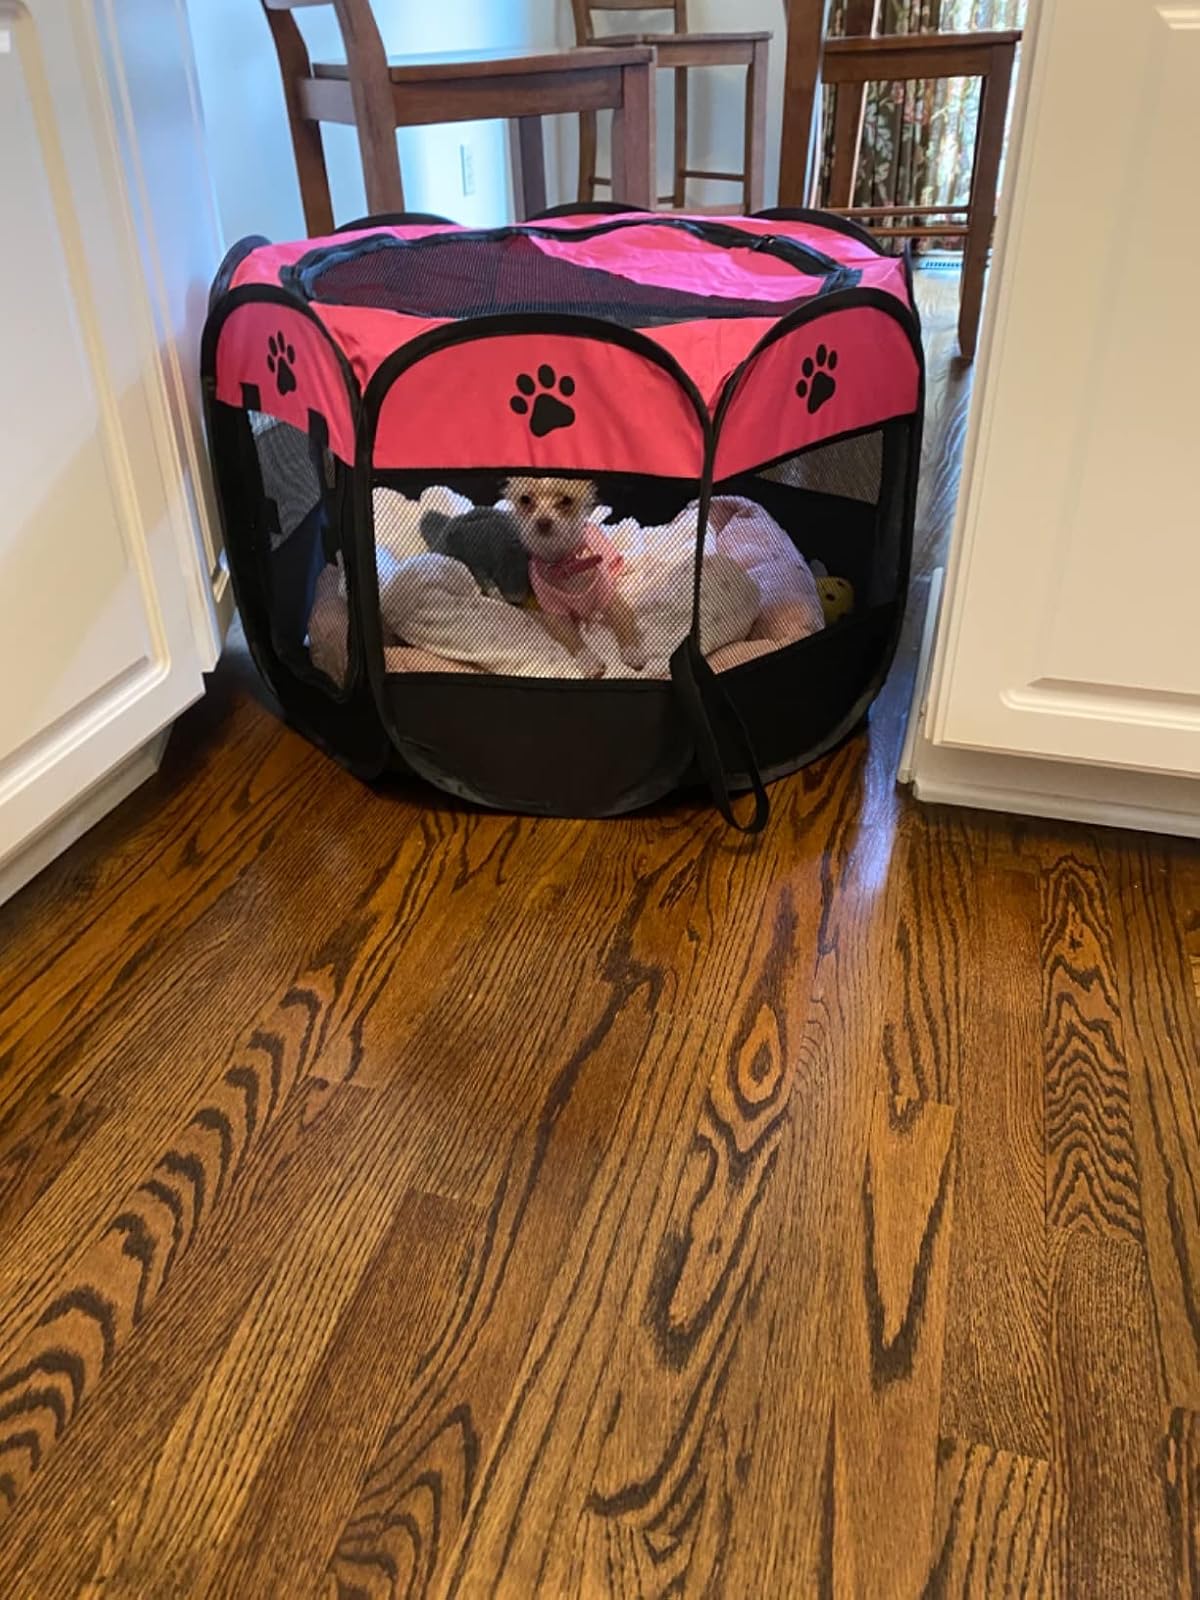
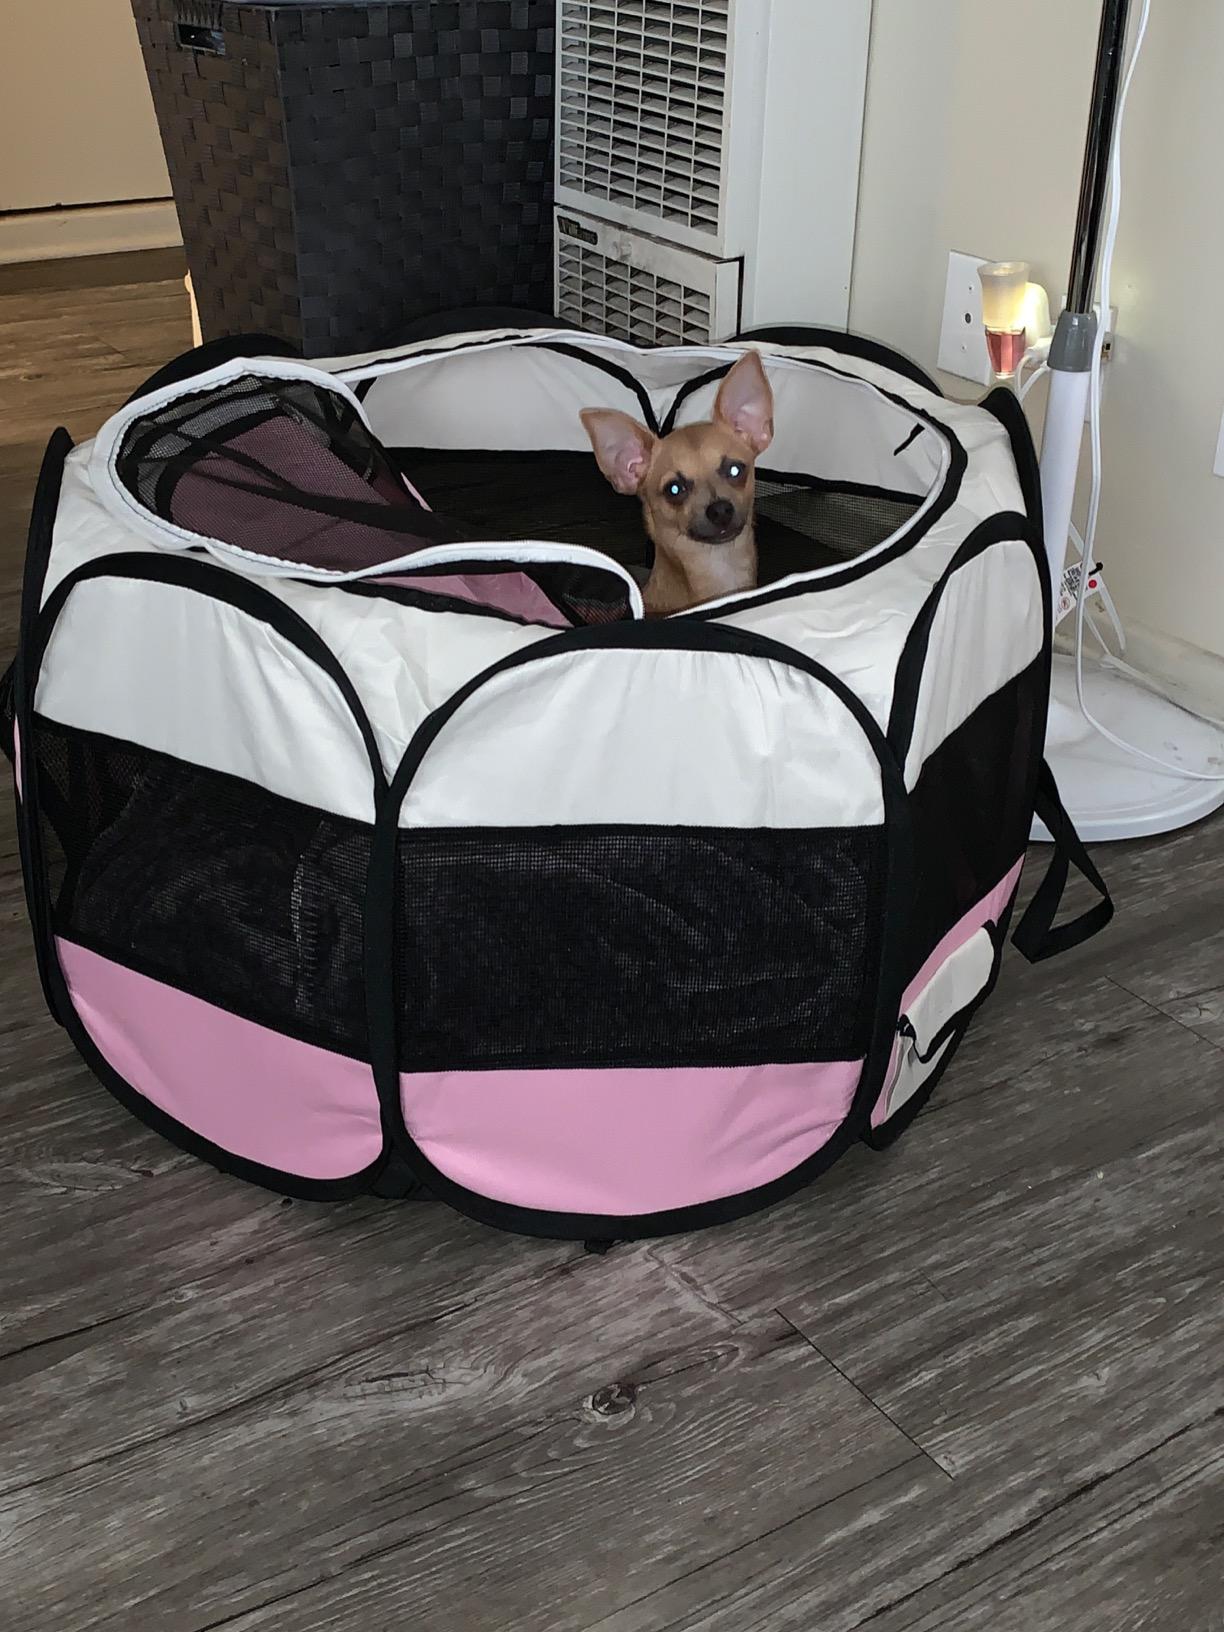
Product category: items_kennel
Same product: no